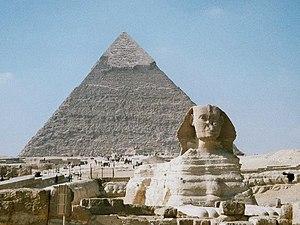
Le lion est l'un des félins les plus représentés dans l'art. Il figure dès le Paléolithique sur les peintures pariétales. Représentée sur les trônes des monarques ou gardant les temples, l'image du lion est étroitement liée à la royauté et à la protection durant l'Antiquité. Créature thérianthrope du temps de l'Égypte antique, il est le plus souvent représenté de manière réaliste dans les civilisations mésopotamiennes et gréco-romaine.
Le lion est une espèce de mammifères carnivores de la famille des félidés. La femelle du lion est la lionne, son petit est le lionceau. Le mâle adulte, aisément reconnaissable à son importante crinière, accuse une masse moyenne qui peut être variable selon les zones géographiques où il se trouve, allant de 180 kg pour les lions de Kruger à 230 kg pour les lions de Transvaal. Certains spécimens très rares peuvent dépasser exceptionnellement 250 kg. Un mâle adulte se nourrit de 7 kg de viande chaque jour contre 5 kg chez la femelle. Le lion est un animal grégaire, c'est-à-dire qu'il vit en larges groupes familiaux, contrairement aux autres félins. Son espérance de vie, à l'état sauvage, est comprise entre 7 et 12 ans pour le mâle et 14 à 20 ans pour la femelle, mais il dépasse fréquemment les 30 ans en captivité.